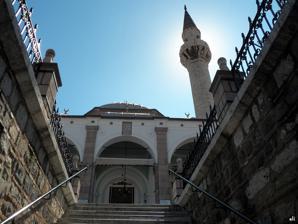
Building: Başdurak Mosque
Country: Turkey
Year built: 1652
Mosque in İzmir, Turkey Başdurak Mosque Başdurak Camii Religion Affiliation Islam Location Location Ahmetağa, Konak Municipality İzmir Country Turkey Shown within Turkey Geographic coordinates 38°25′06.5″N 27°08′00.5″E / 38.418472°N 27.133472°E / 38.418472; 27.133472 Architecture Type mosque Creator Hacı Hüseyin Date established 1652 Başdurak Mosque ( Turkish : Başdurak Camii ) is a historical Mosque in İzmir, Turkey . Building An inscription on the Mosque states that it was built by Hacı Hüseyin. The date of construction is stated as 1652 by the traveler Evliya Çelebi who visited in the 17th century. The Mosque is built on a square platform and has a single large dome at the top. The worship area is located towards the north and the minaret is on the west. It has an adjoining medrese, library and sebil (drinking fountain). A number of shops belonging the neighboring street and market are integrated into its base. The Mosque has been restored a number of times, the last time being 2001. Gallery Interior of the mosque Dome interior View from the market area References Wikimedia Commons has media related to Başdurak Mosque .